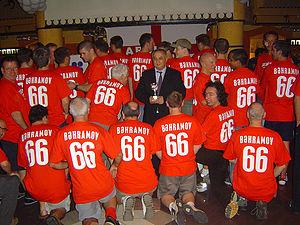
Supporters de l'équipe d'Angleterre de football entourant le fils de Tofik Bakhramov avant un match Azerbaïdjan - Angleterre à Bakou en octobre 2004. Bakhramov fut l'arbitre de touche lors de la finale de la coupe du monde de 1966 qui permit de valider le contesté 3e but anglais lors de la prolongation.
Tofik Bakhramovitch Bakhramov, né le 29 janvier 1925 et mort le 26 mars 1993, est un arbitre soviétique de football. Il est principalement connu pour avoir, comme arbitre de touche lors de la finale de la coupe du monde 1966, permis la validation du but controversé lors de la prolongation, offrant la victoire aux Anglais. Le principal stade d'Azerbaïdjan porte aujourd'hui son nom : le stade Tofiq-Béhramov, à Bakou.